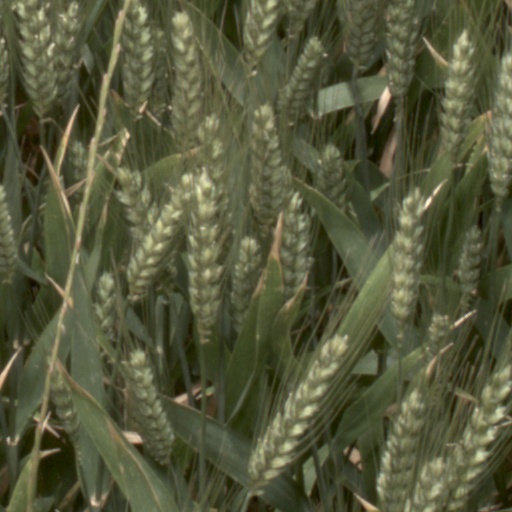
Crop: wheat